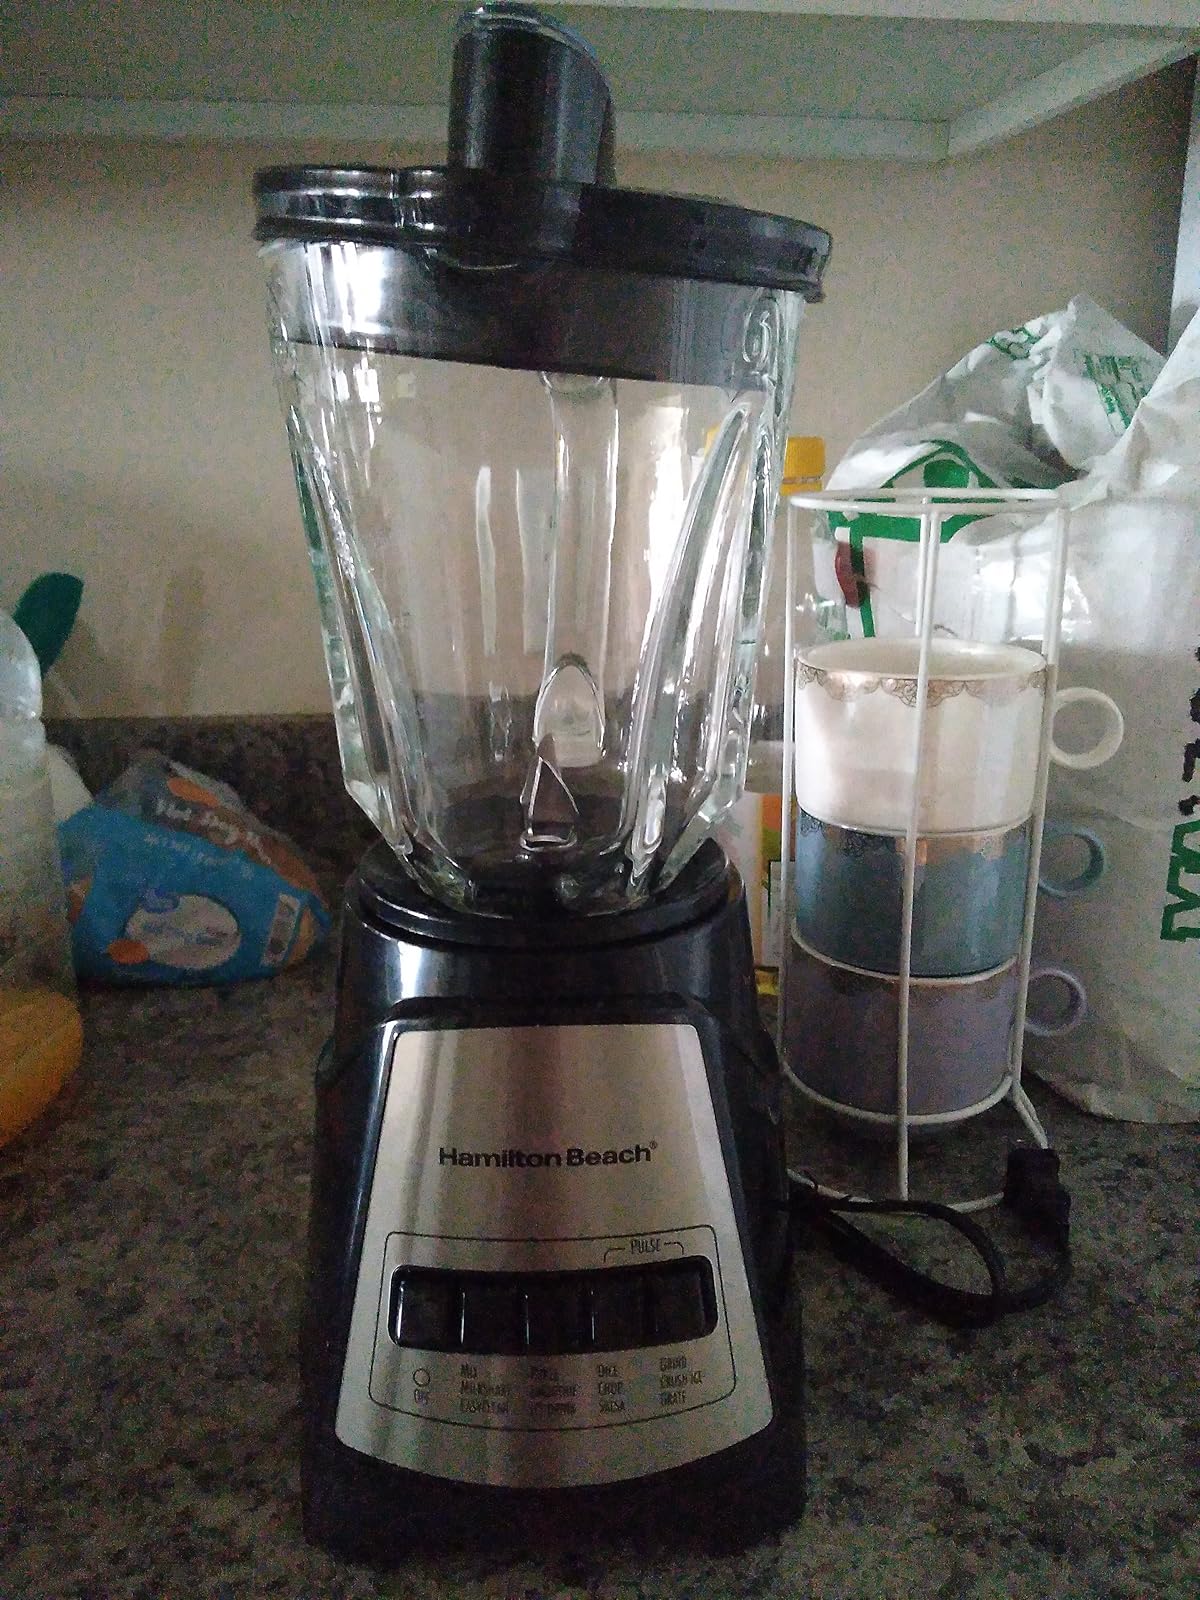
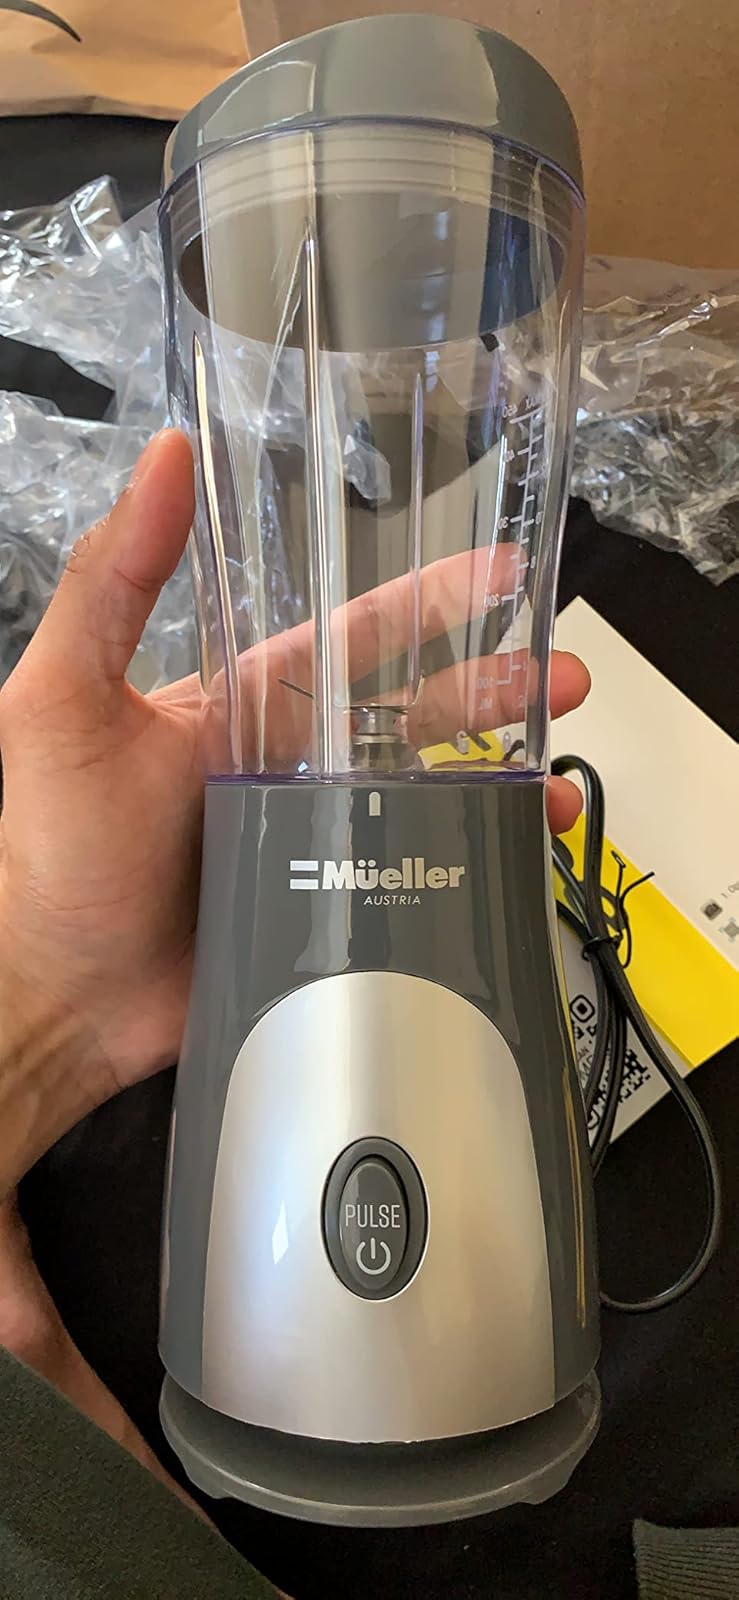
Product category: items_blender
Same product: no